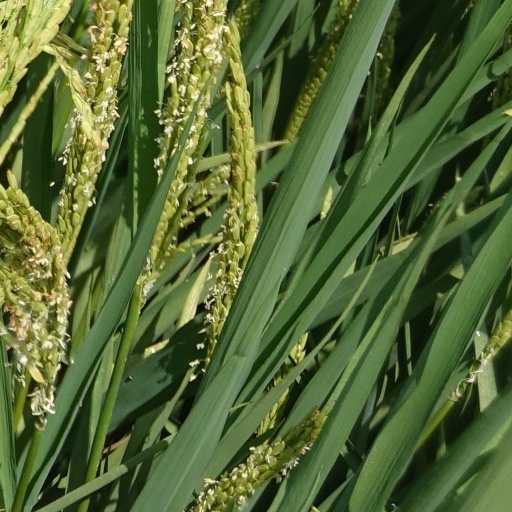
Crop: rice